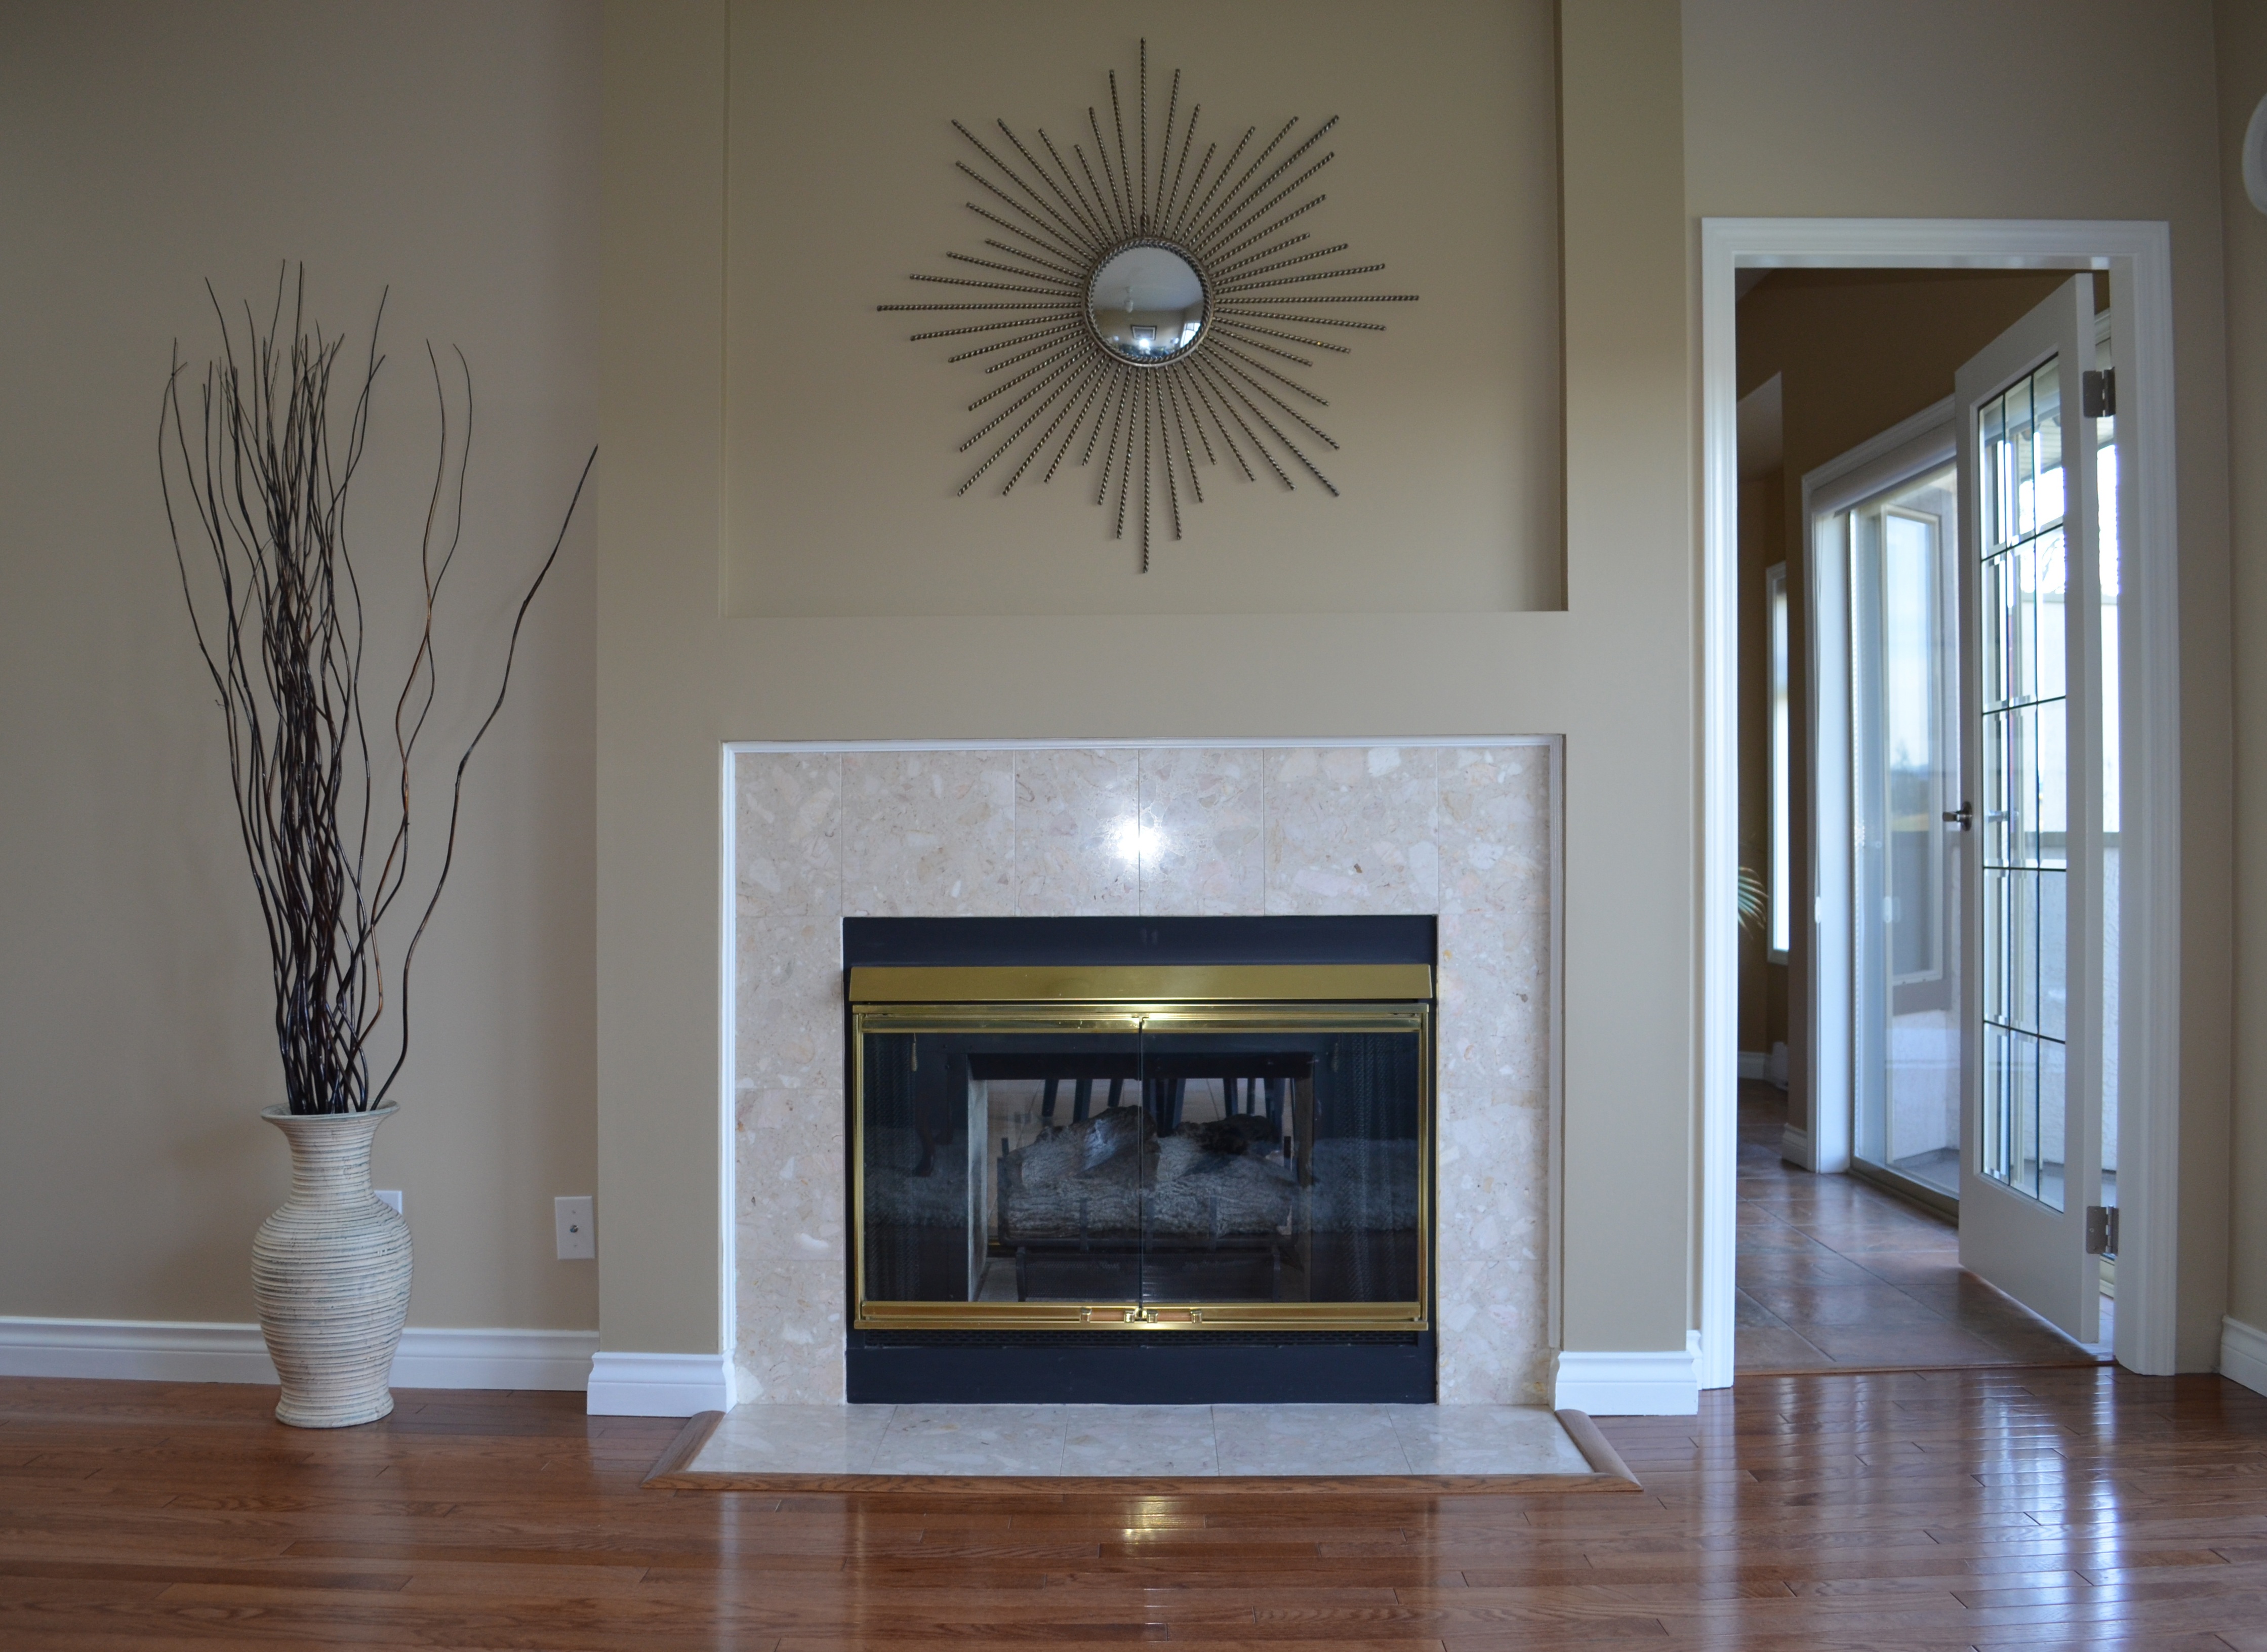
wood, floor, home, ceiling, hall, fireplace, property, living room, room, decor, interior design, design, hardwood, estate, hearth, dining room, modern art, flooring, wood flooring